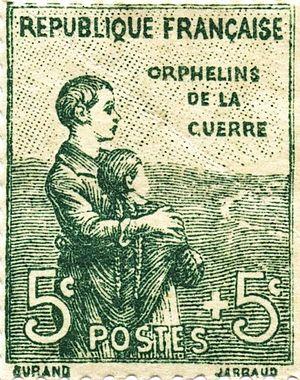
Voir la page de chaque timbre pour une description détaillée.
Cet article recense les timbres-poste de France émis en 1919 par l'administration des Postes.
Un orphelin ou une orpheline est un enfant dont le père et la mère sont décédés, ou dont l'un des deux parents est décédé, ou par extension, disparu définitivement. Ce terme est également et improprement utilisé pour désigner des jeunes adultes au moment du décès des parents.